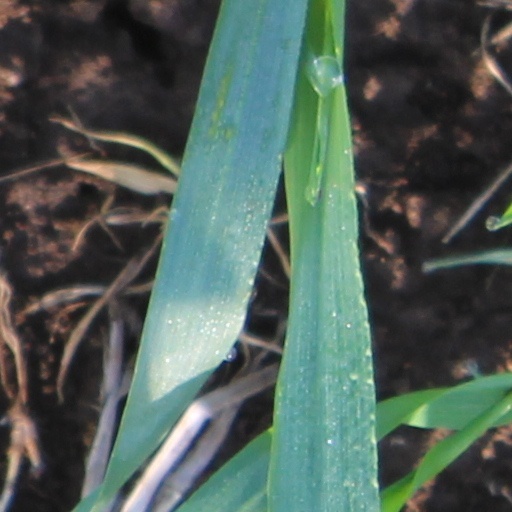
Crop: wheat